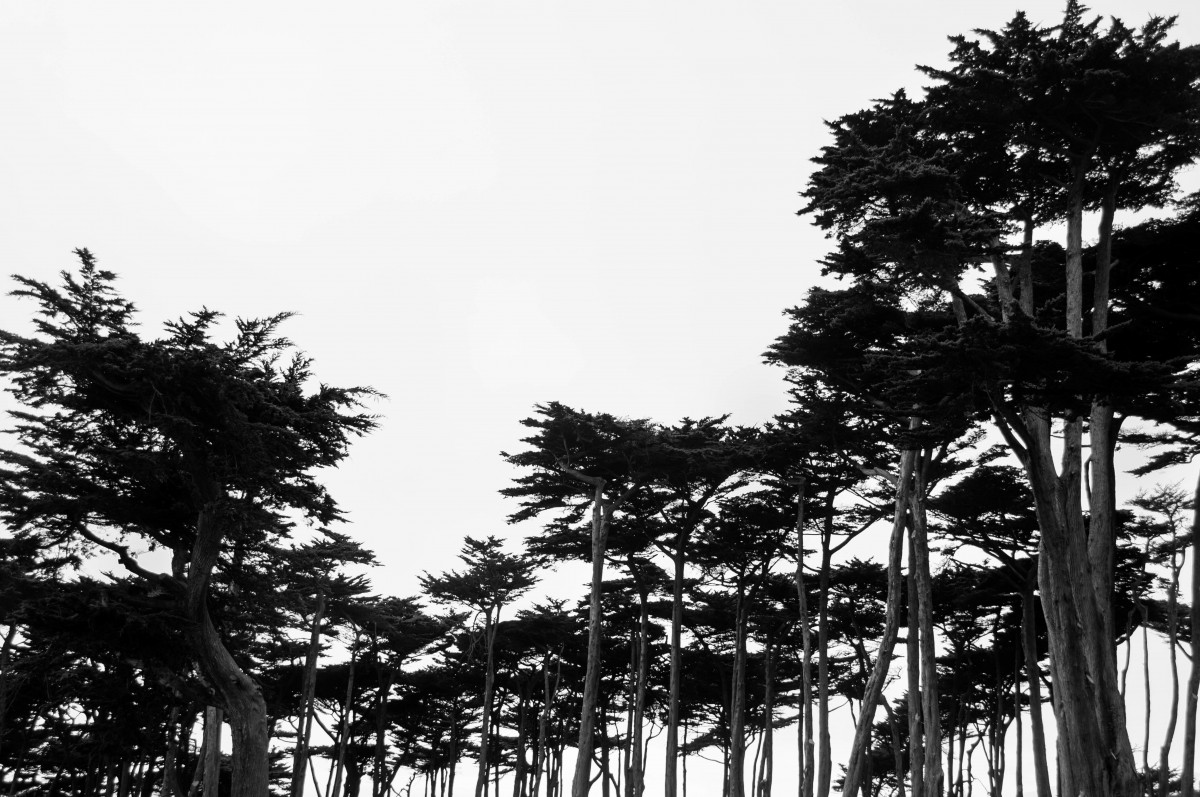
Tags: branch, black and white, monochrome photography, woody plant, arecales